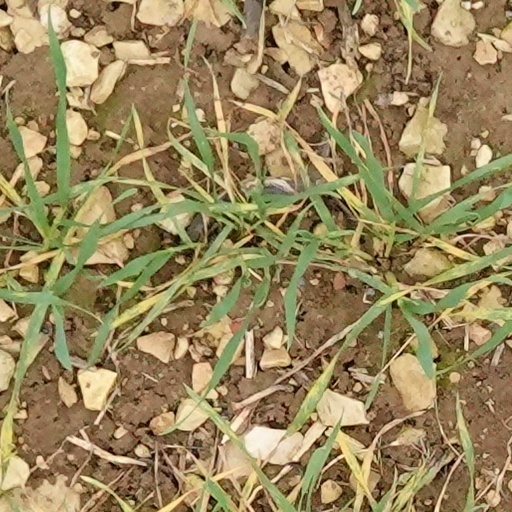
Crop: wheat